Brévands

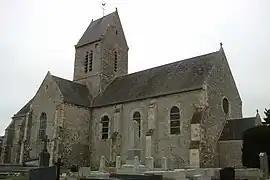
The church of Saint-Martin

Brévands is a former commune in the Manche department in Normandy in northwestern France. On 1 January 2017, it was merged into the commune Carentan-les-Marais.